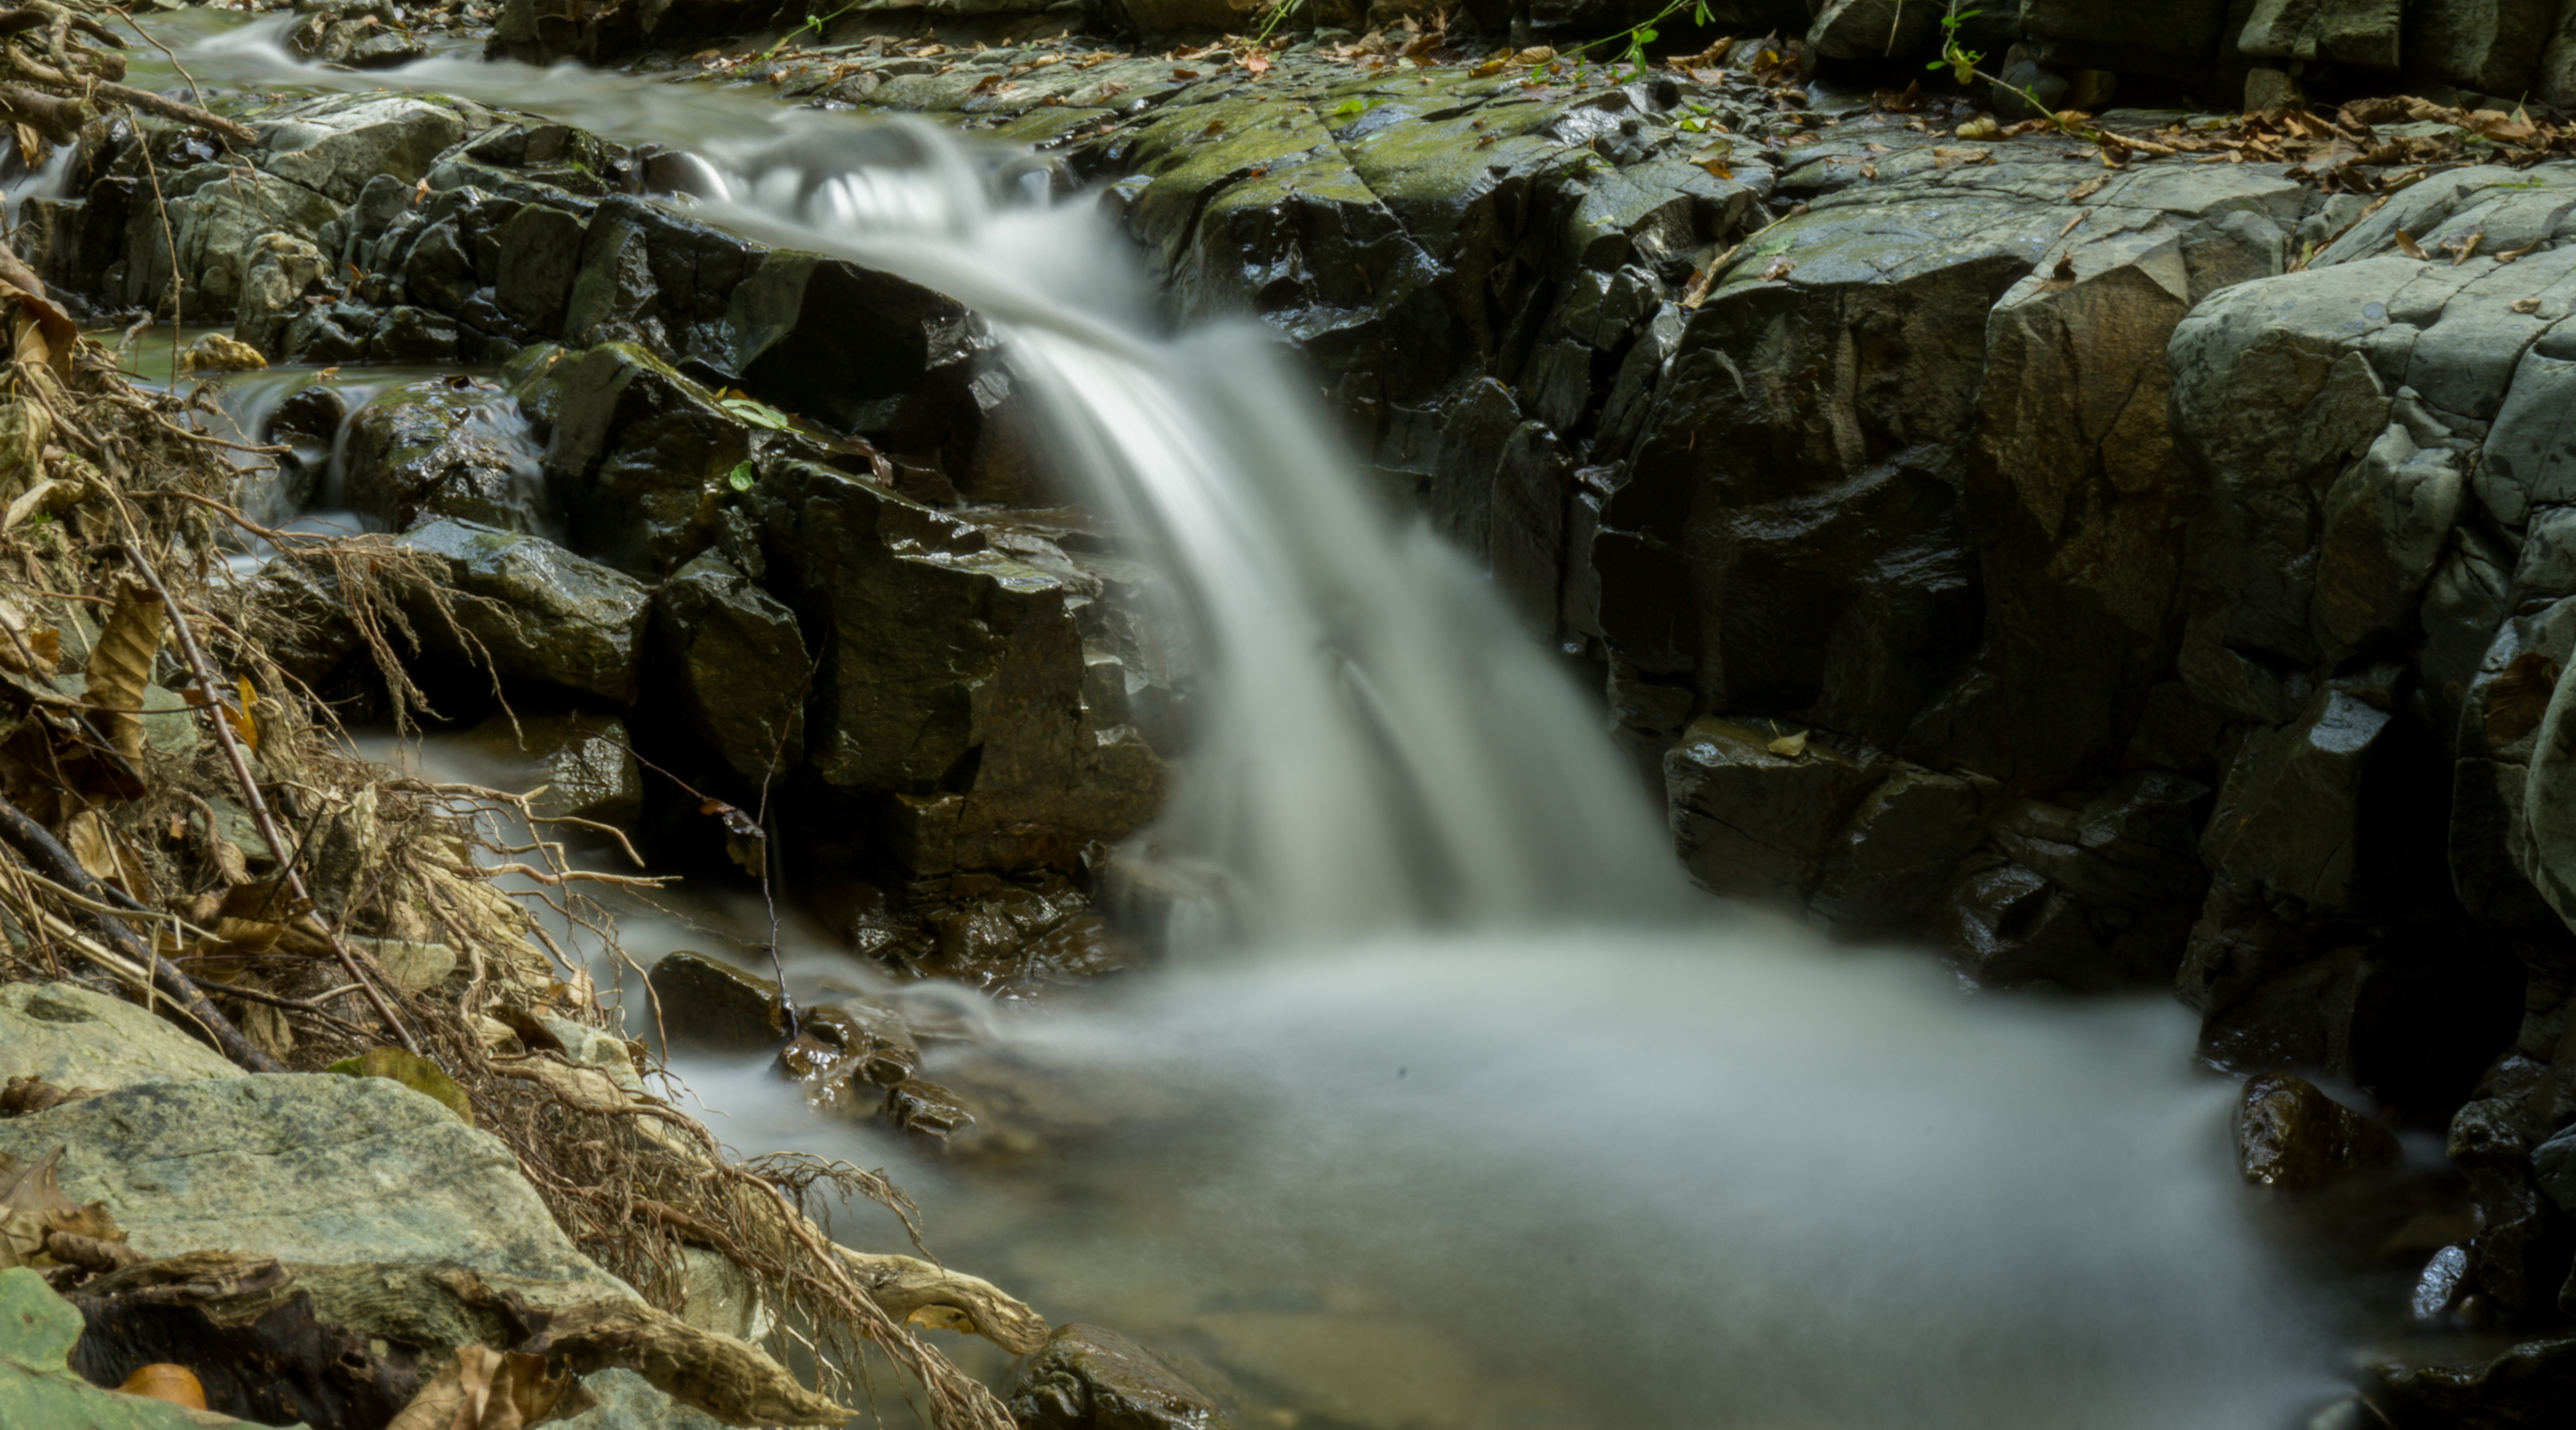
landscape, water, nature, rock, waterfall, river, stream, autumn, rapid, season, body of water, wasserfall, water feature, watercourse